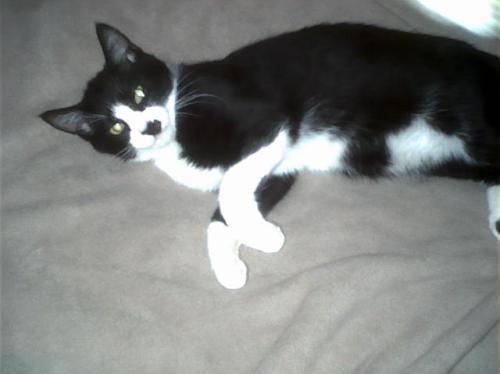
cat